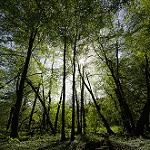
Label: forest